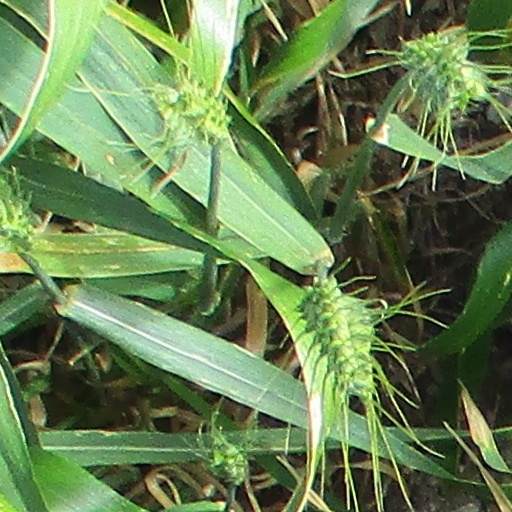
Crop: wheat